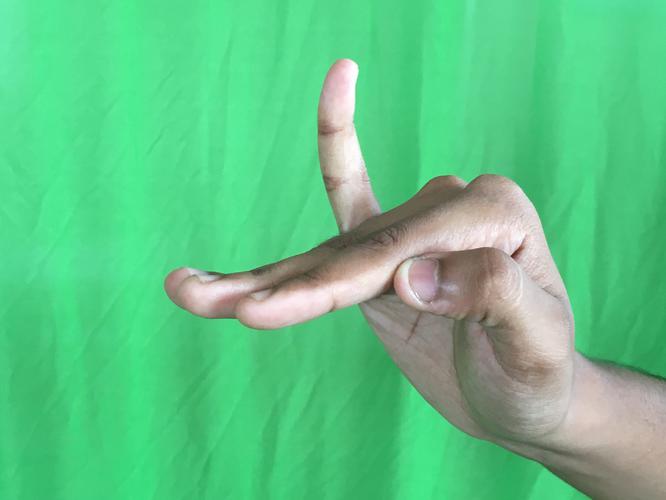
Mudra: Hamsapaksha
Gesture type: double_hand